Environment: real
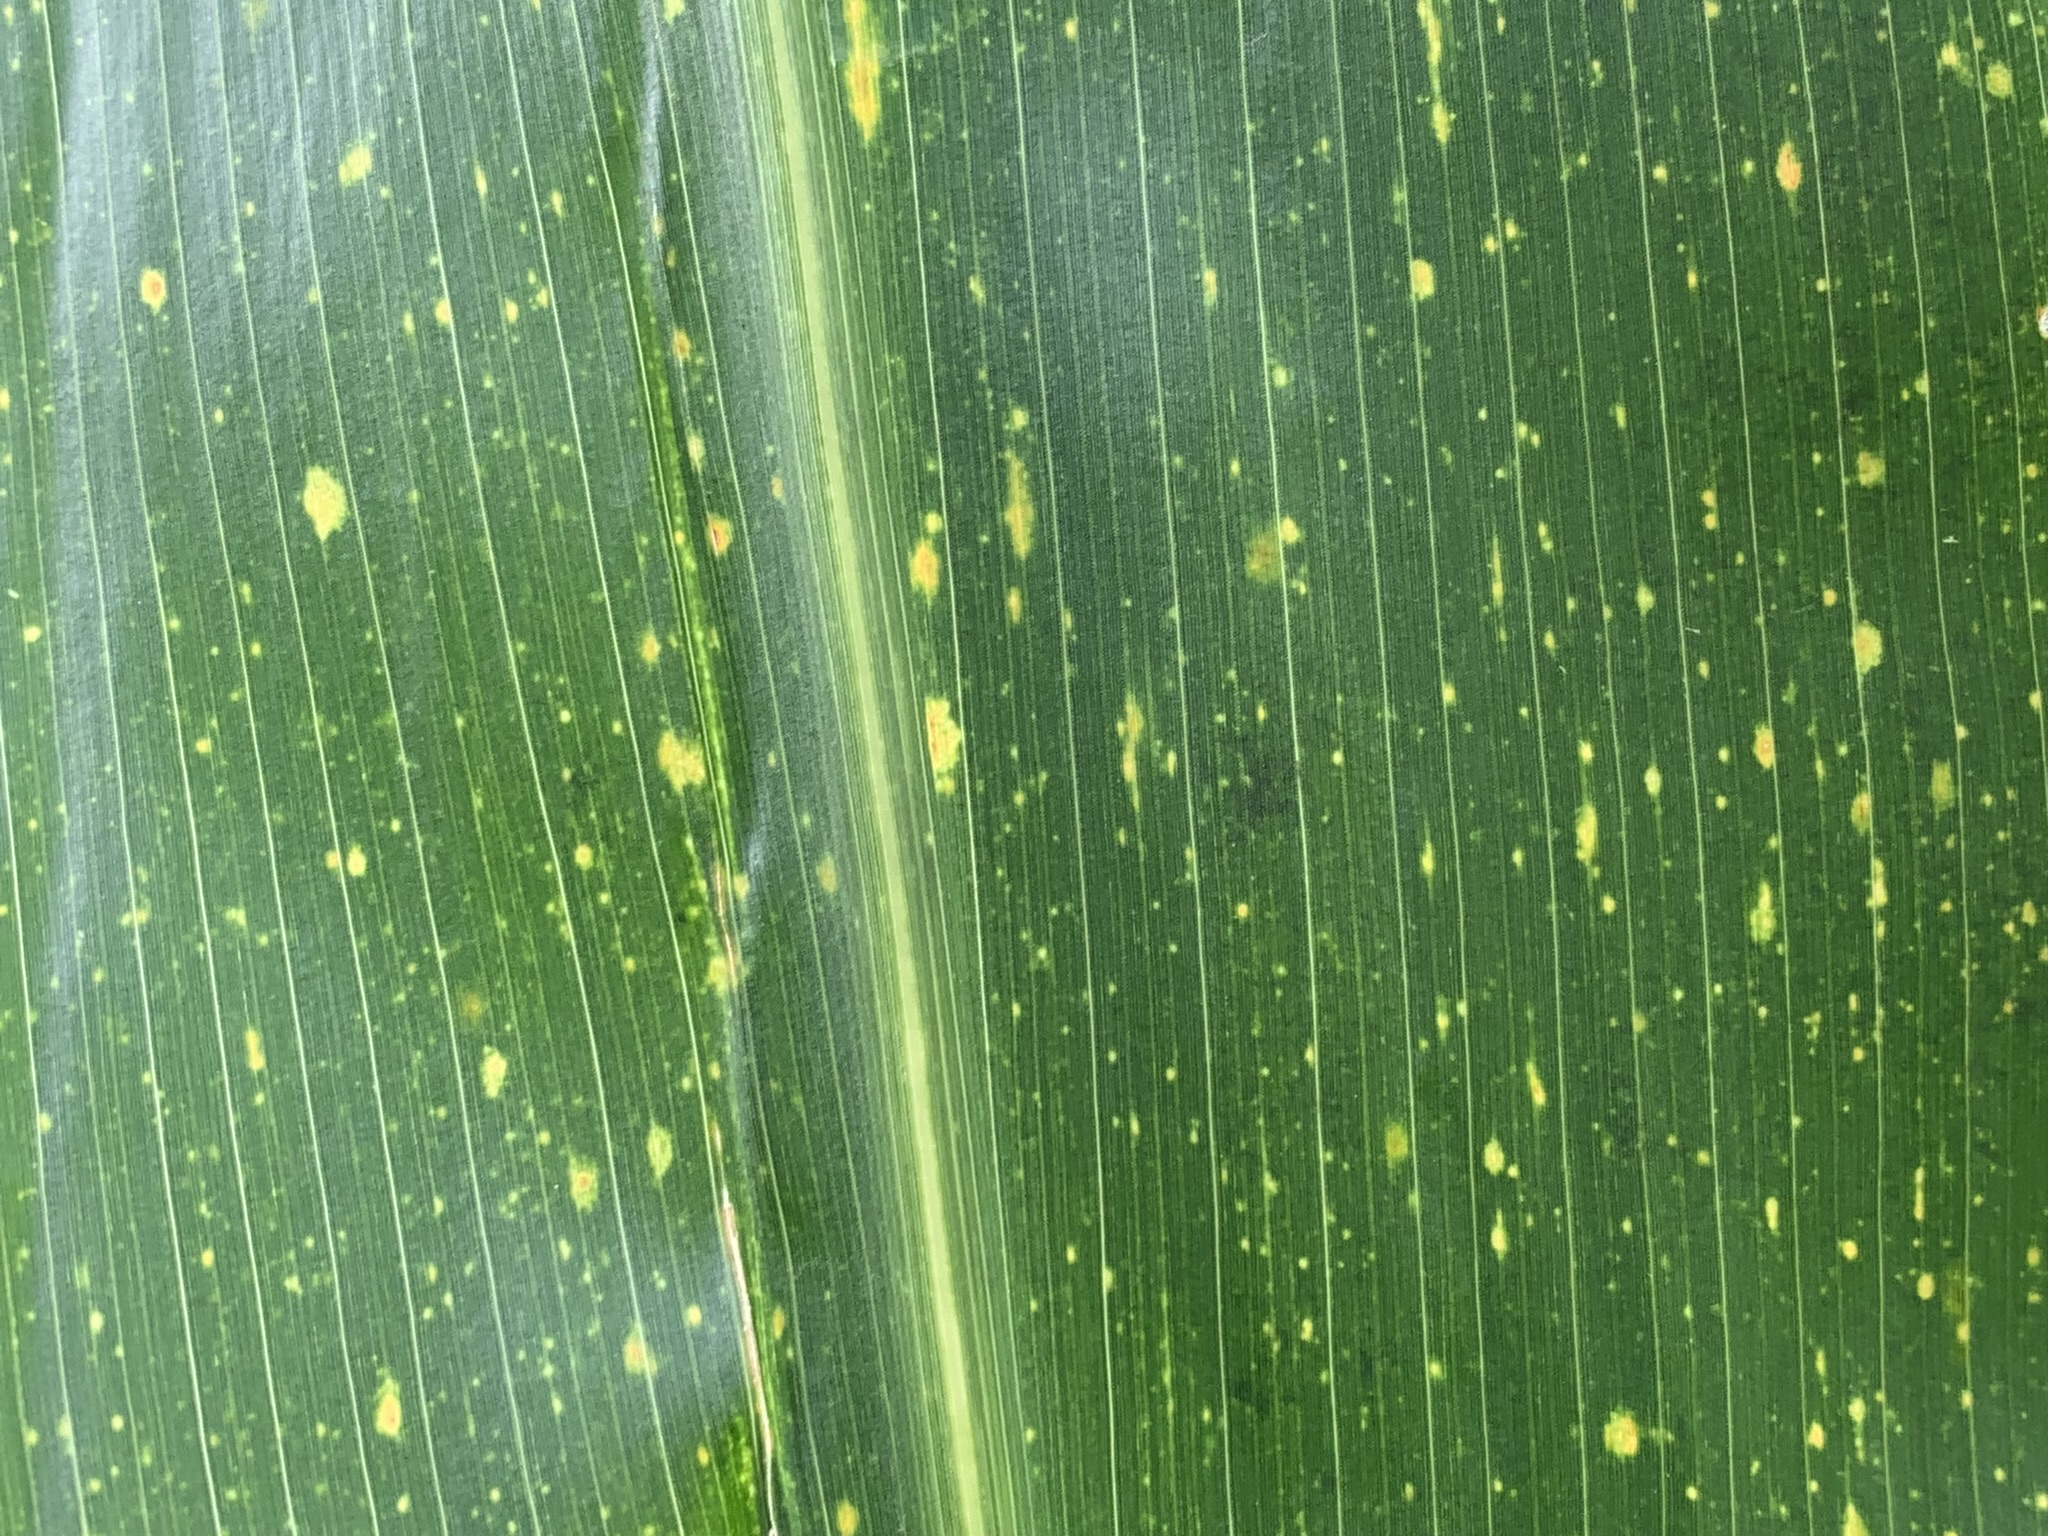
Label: lethal_necrosis